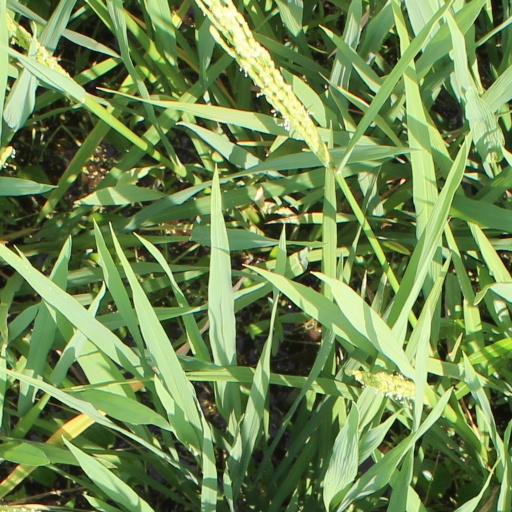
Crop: rice